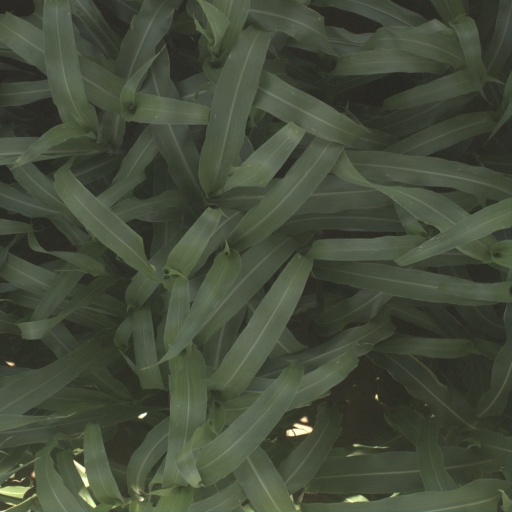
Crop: sorghum